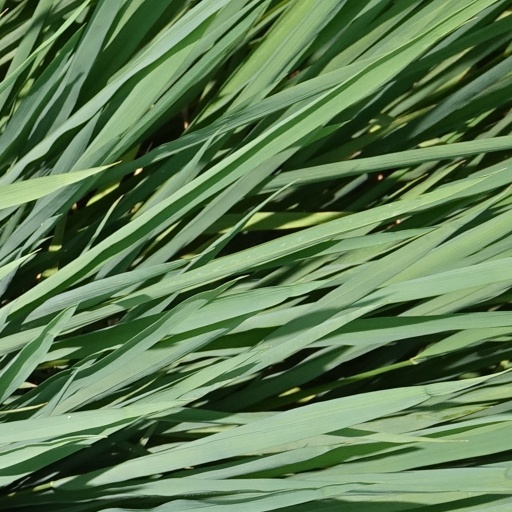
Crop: rice